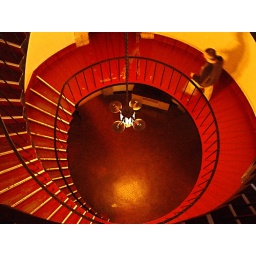
Spiral staircase in castle tower